Rocket

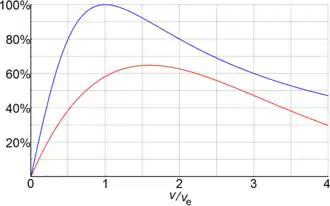
Plot of instantaneous propulsive efficiency (blue) and overall efficiency for a rocket accelerating from rest (red) as percentages of the engine efficiency

The energy density of a typical rocket propellant is often around one-third that of conventional hydrocarbon fuels; the bulk of the mass is (often relatively inexpensive) oxidizer. Nevertheless, at take-off the rocket has a great deal of energy in the fuel and oxidizer stored within the vehicle. It is of course desirable that as much of the energy of the propellant end up as kinetic or potential energy of the body of the rocket as possible.